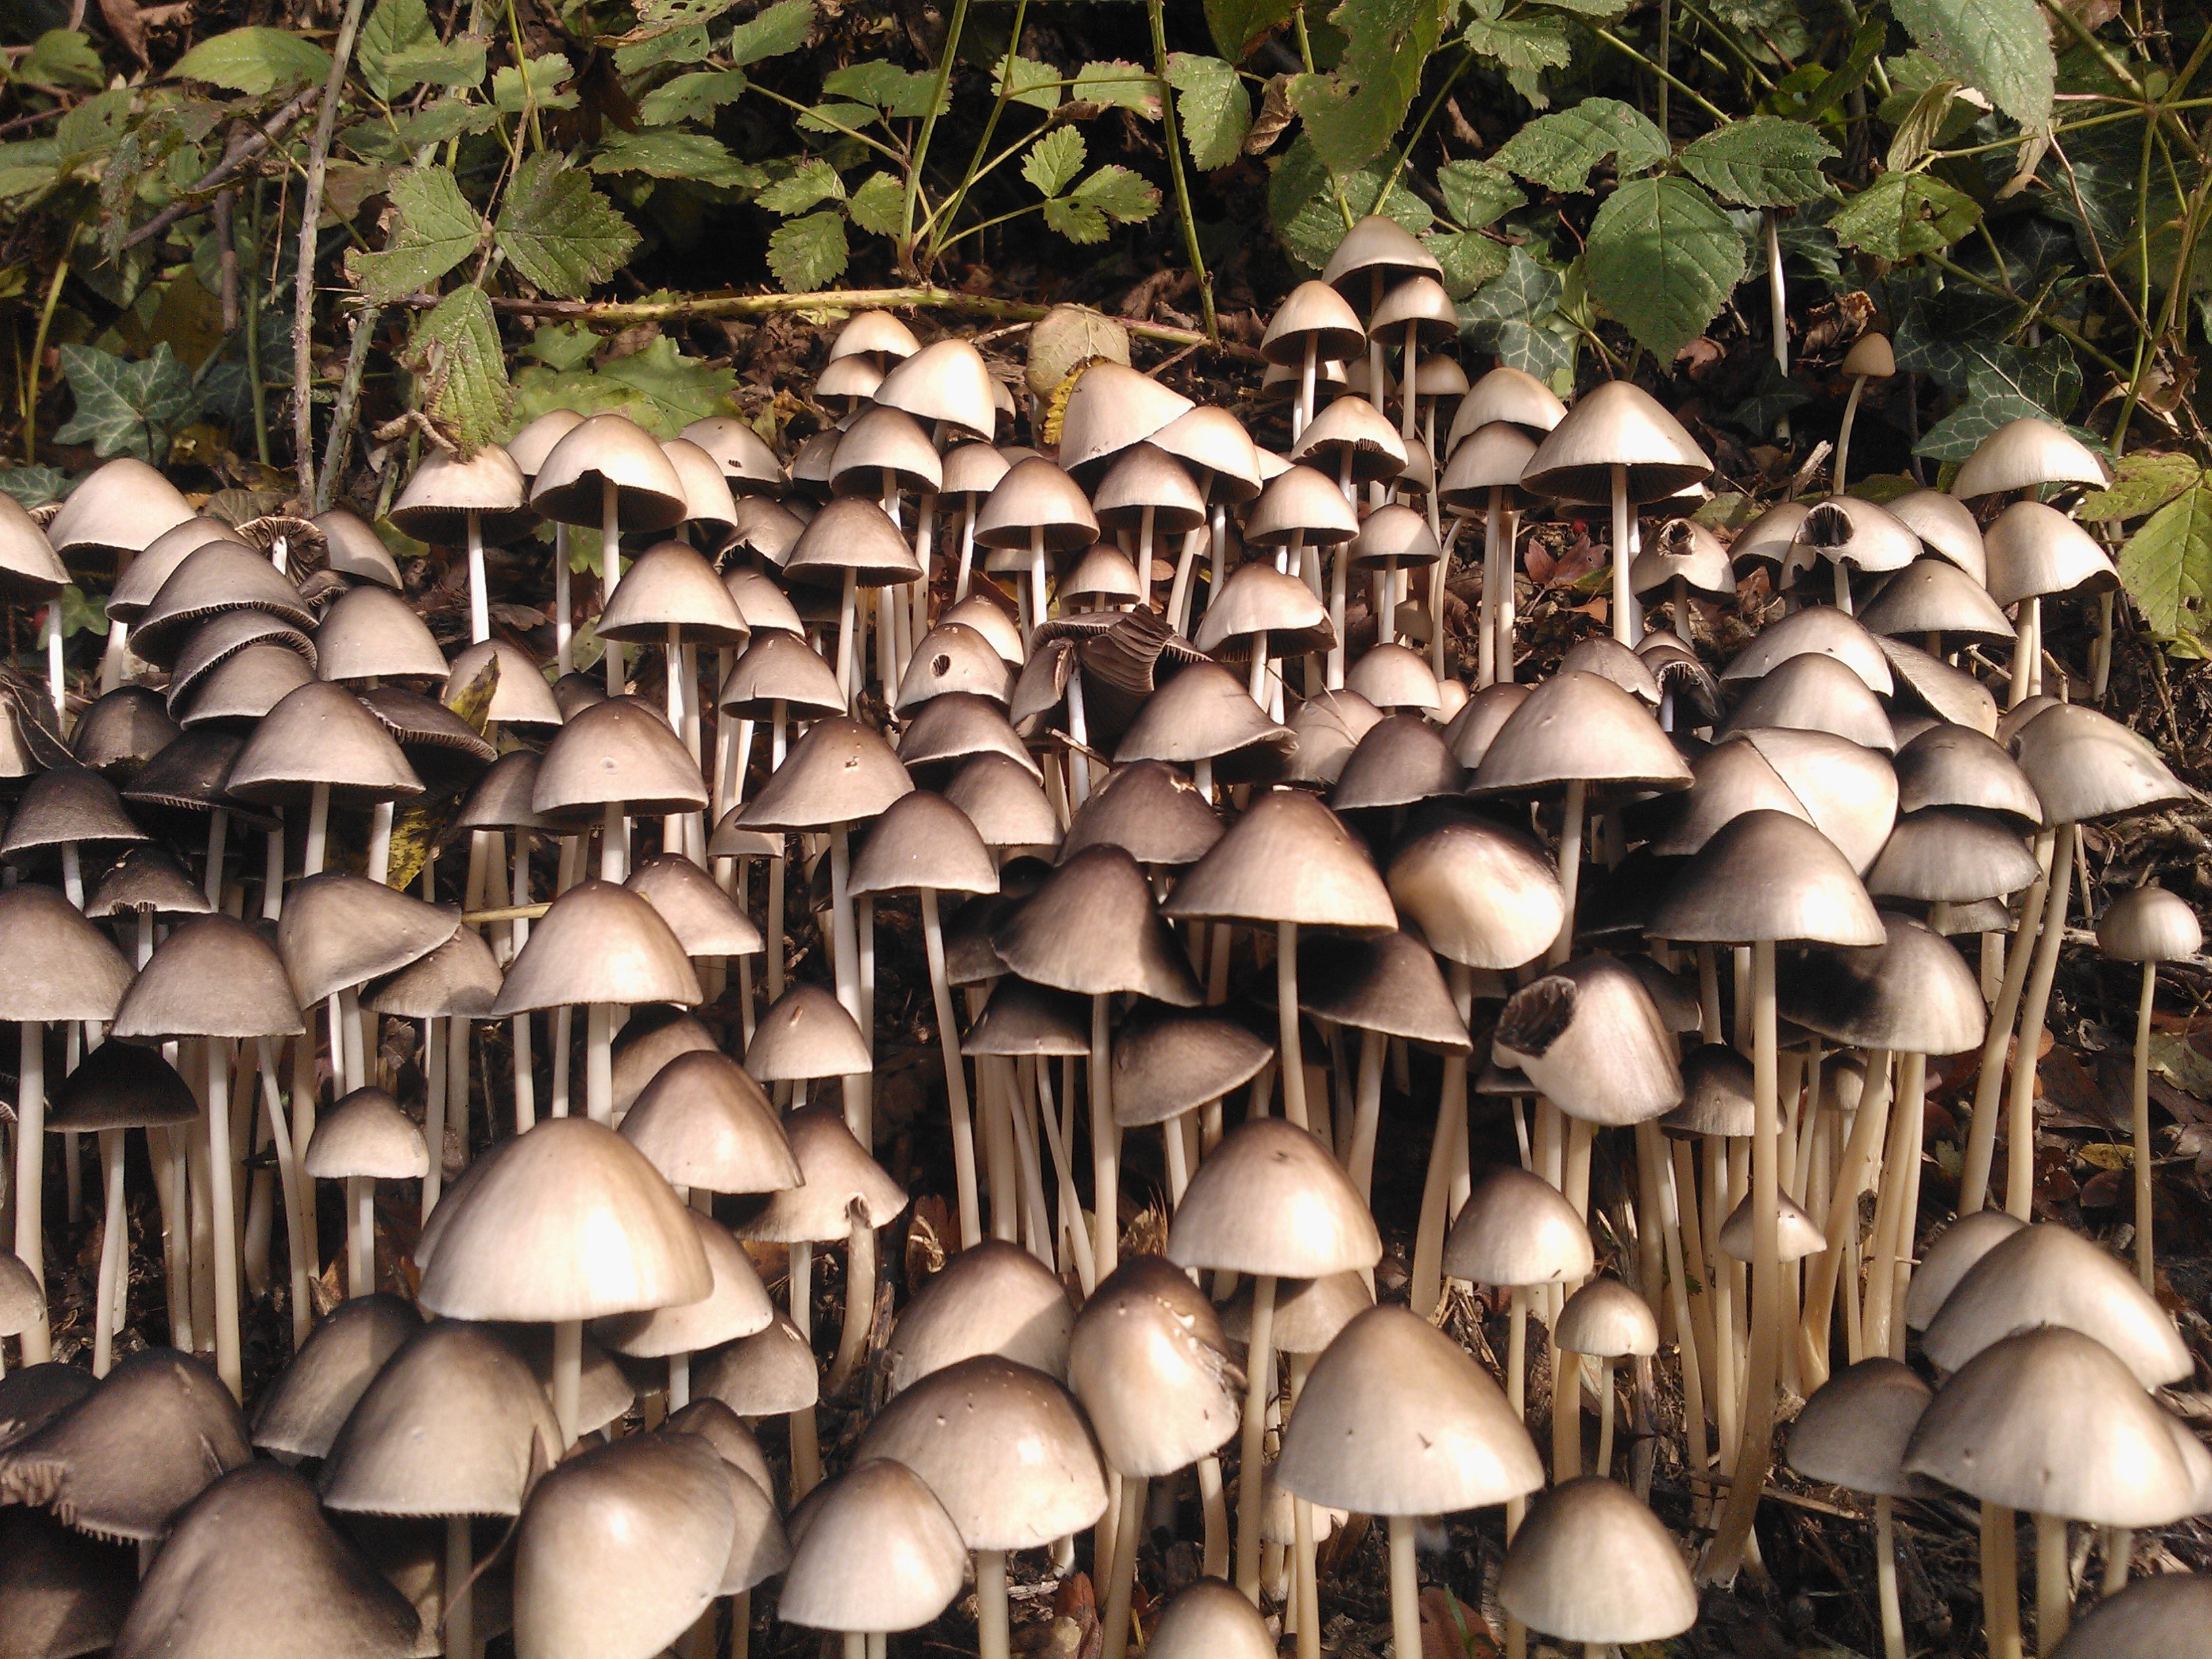
nature, wild, mushroom, wild plant, fungus, earth, agaricus, drills, oyster mushroom, edible mushroom, shiitake, medicinal mushroom, agaricomycetes, agaricaceae, champignon mushroom, pleurotus eryngii